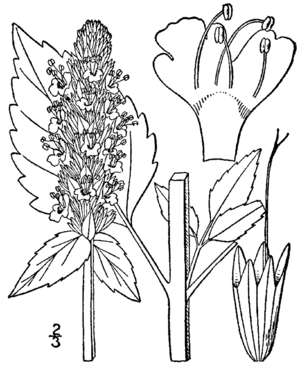
Agastache nepetoides, communément appelée en anglais Yellow Giant Hyssop, est une plante herbacée d'Amérique du Nord. Elle fait partie du genre Agastache et de la famille des Lamiaceae. Les Agastaches sont des vivaces, à feuille pétiolées et dentées.